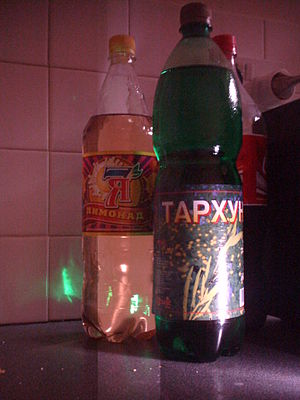
Tarkhun
En flaske tarkhun (til højre)
Tarkhun er en georgisk kulsyreholdig sodavand, der er smagsat med estragon eller skovmærke. Den blev først brygget i Georgien i 1889 af en ung apoteker Mitrofan Lagidze i Kutaisi.